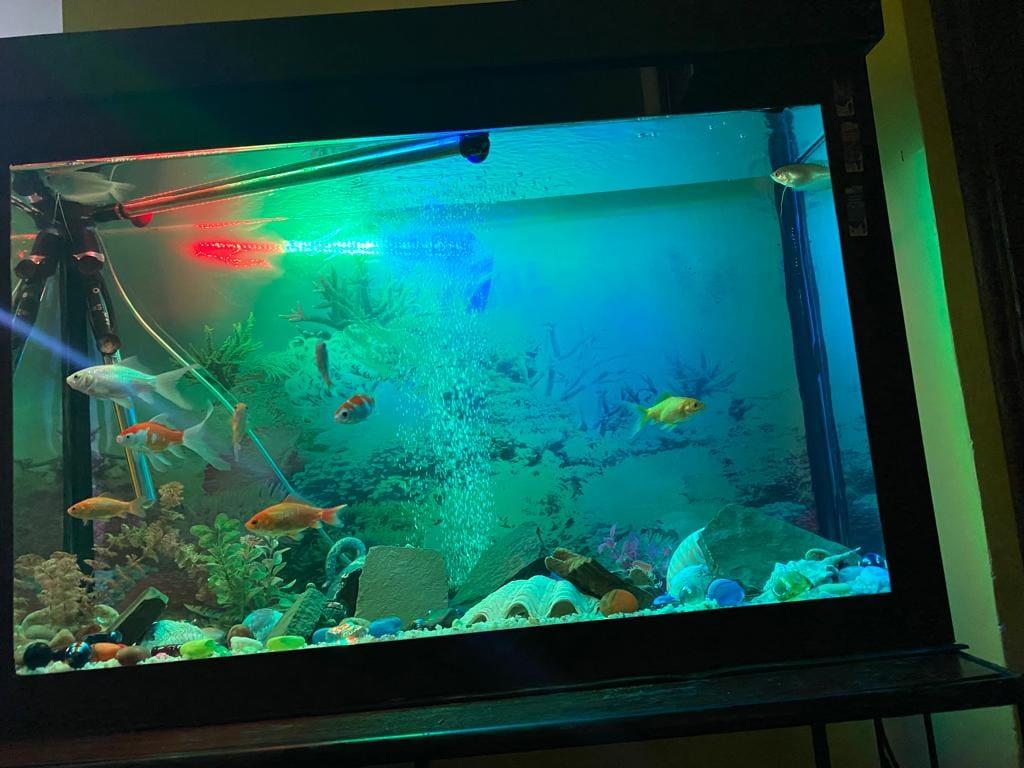
Kisanduku maalumu cha umbo mraba, kilichotengenezwa kwa glasi inayoonyesha kilichopo ndani, kilichojazwa maji pamoja na viumbe mfano wa samaki, ikiashiria ni eneo la utunzaji ama hifadhi ya samaki.